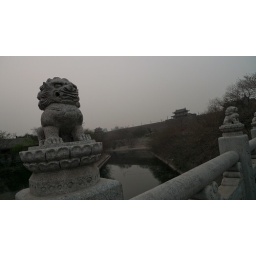
with a little cat on a tree branch, small, down by the river. P1030320.jpg